The Apartments

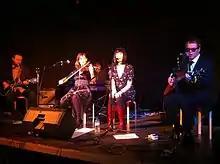
Performing in Sydney, December 2011

In 2007, encouraged by John Willsteed, bass player on "Drift", Walsh was convinced briefly to perform again and the Apartments (Walsh, Eliot Fish, Willsteed, Jeff Crawley, George Bibicos and Gene Maynard (drums)) played the Pig City Festival at the University of Queensland in Brisbane. Walsh then agreed to shows in Sydney, Brisbane and Melbourne.